County Dublin

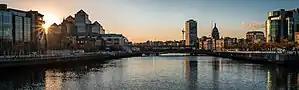
Dublin is the largest city in Ireland

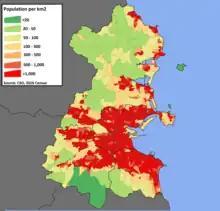
Population density map of County Dublin

The city of Dublin had been administered separately since the 13th century. Under the Local Government (Ireland) Act 1898, the two areas were defined as the administrative county of Dublin and the county borough of Dublin, with the latter in the city area.